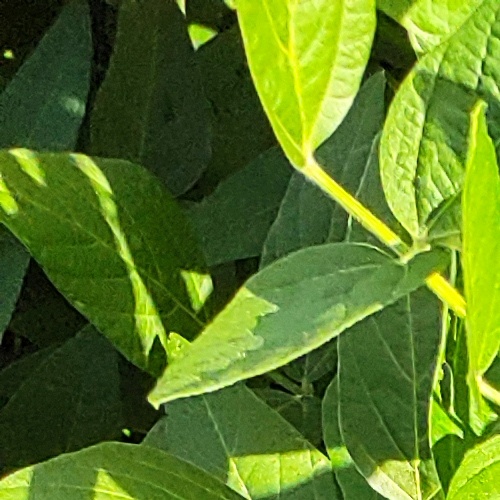
Label: Healthy